Nagoya Agricultural Center

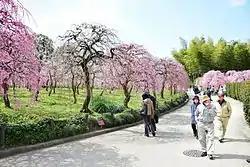
Nagoya Agricultural Center

The Nagoya Agricultural Center (名古屋市農業センター) is located in Tenpaku Ward in the city of Nagoya, central Japan.